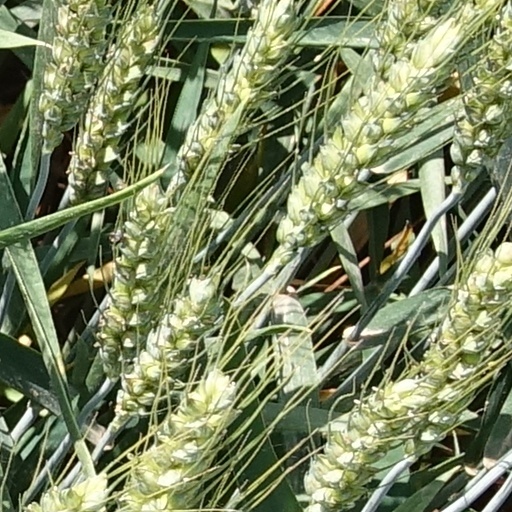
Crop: wheat